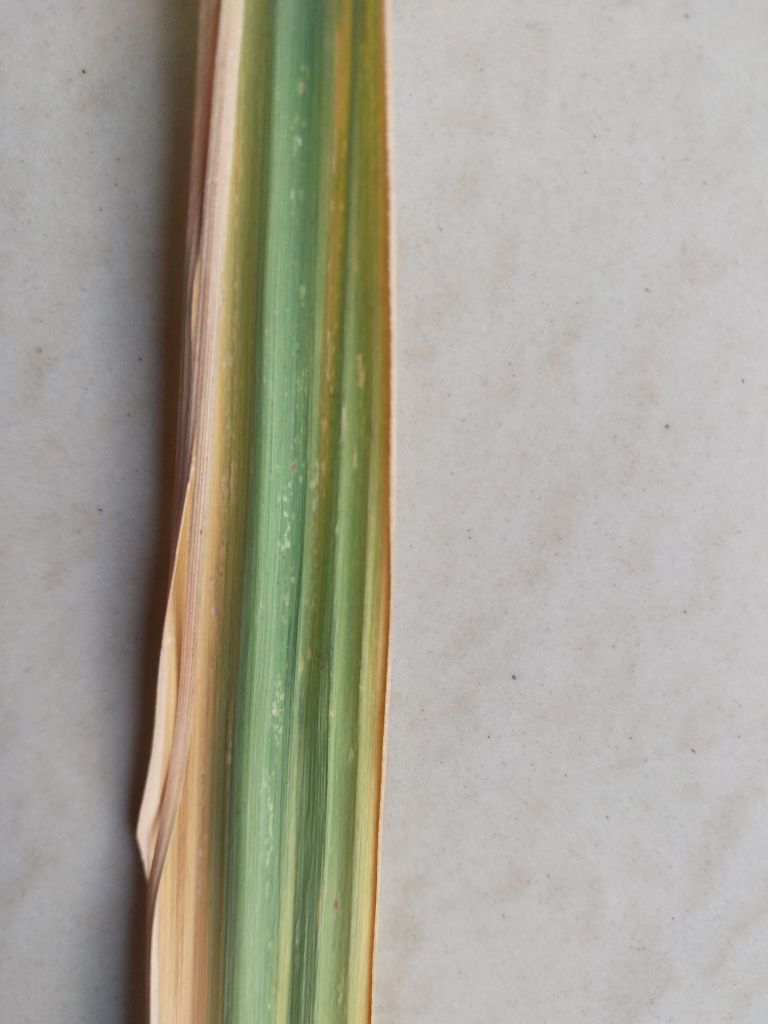
Label: Yellow Leaf